Robert O'Leary

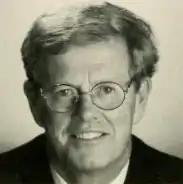
A portrait of Robert O'Leary

Robert A. O'Leary is a former member of the Massachusetts Senate (D-Barnstable) who served from 2001 to 2011. He was a candidate in the 2010 Democratic primary for Massachusetts's 10th congressional district.